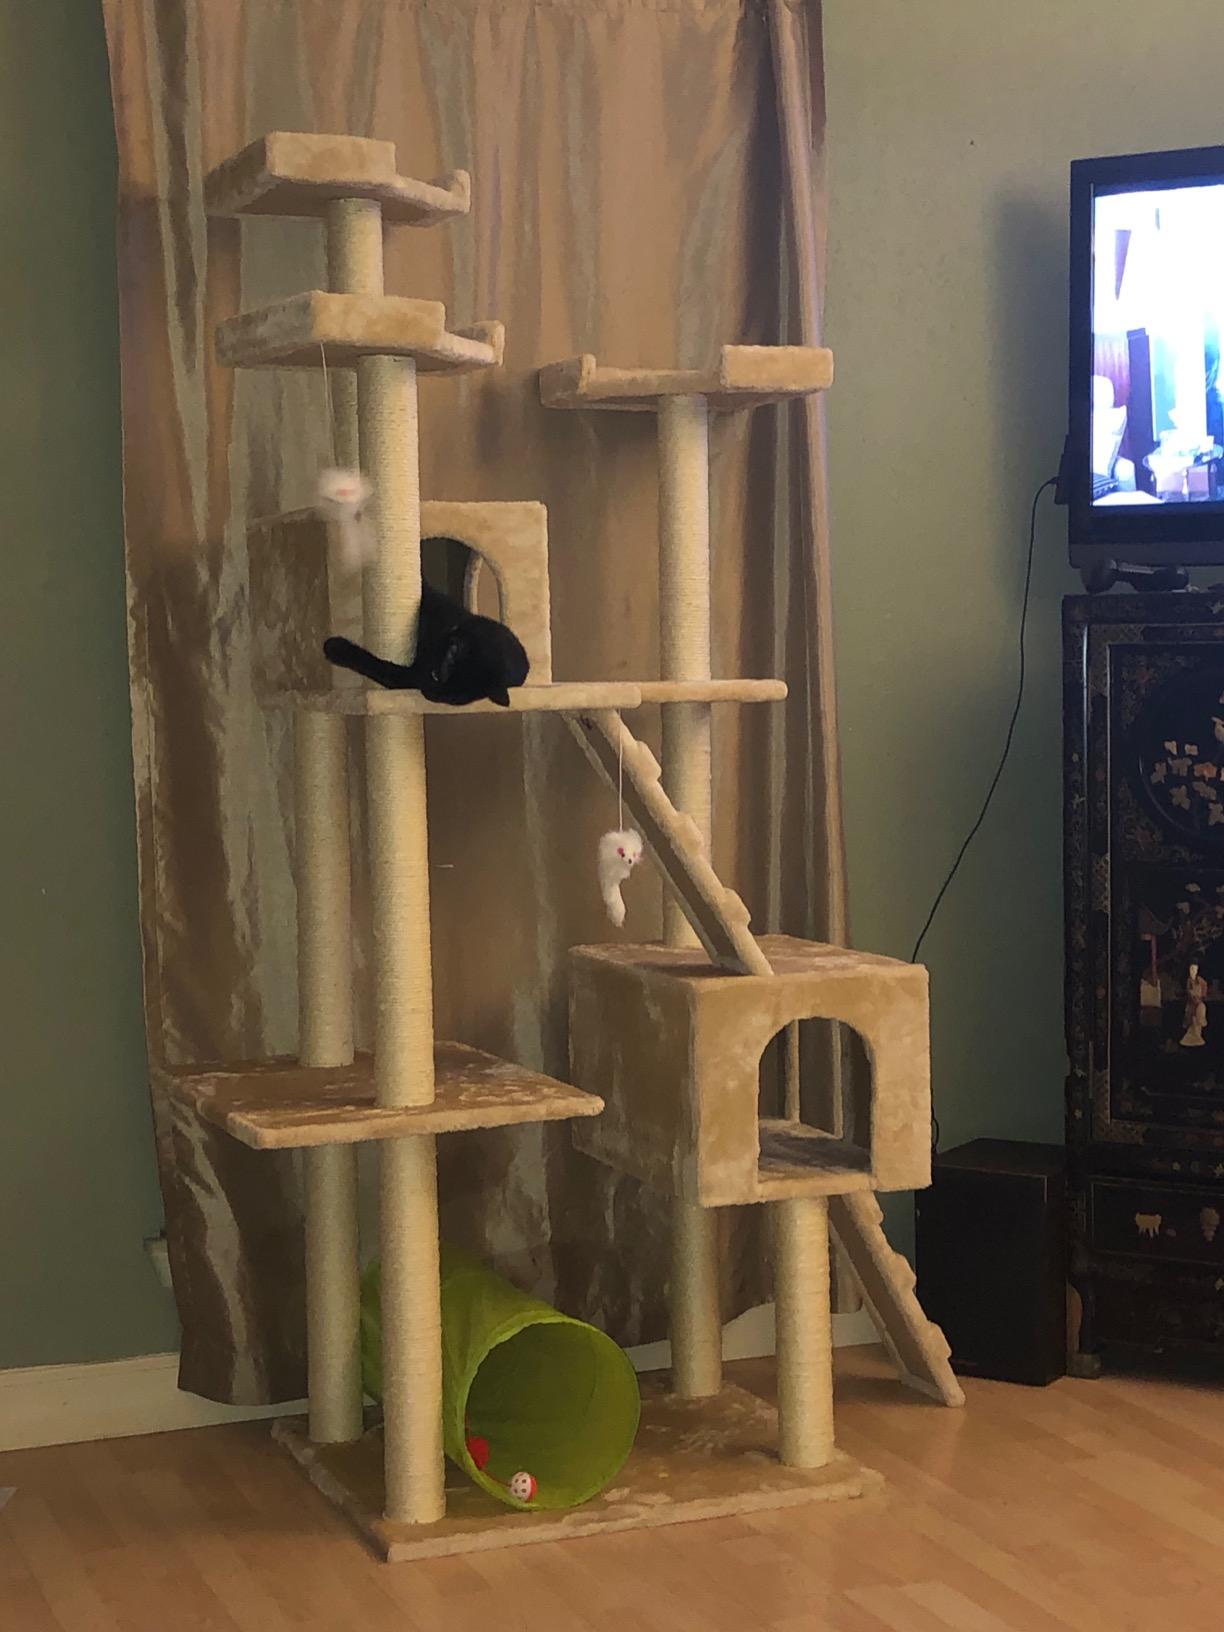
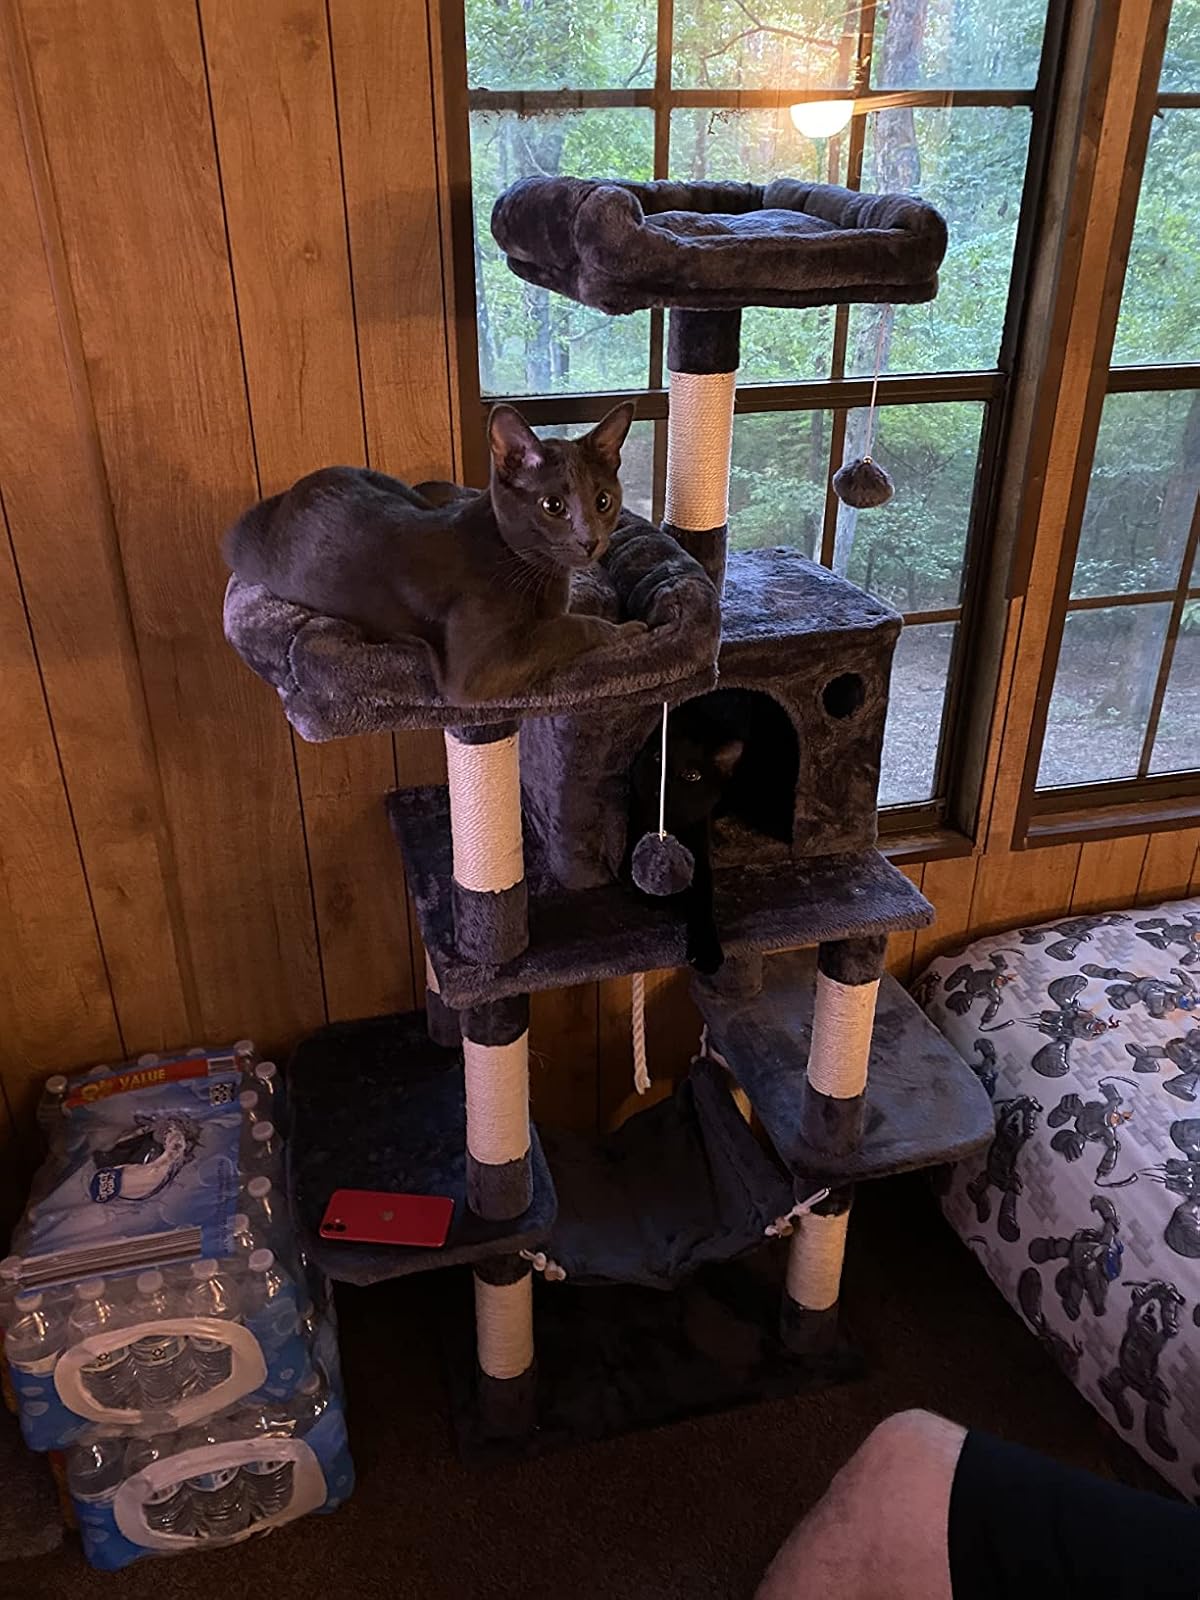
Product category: items_cat tree
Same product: no